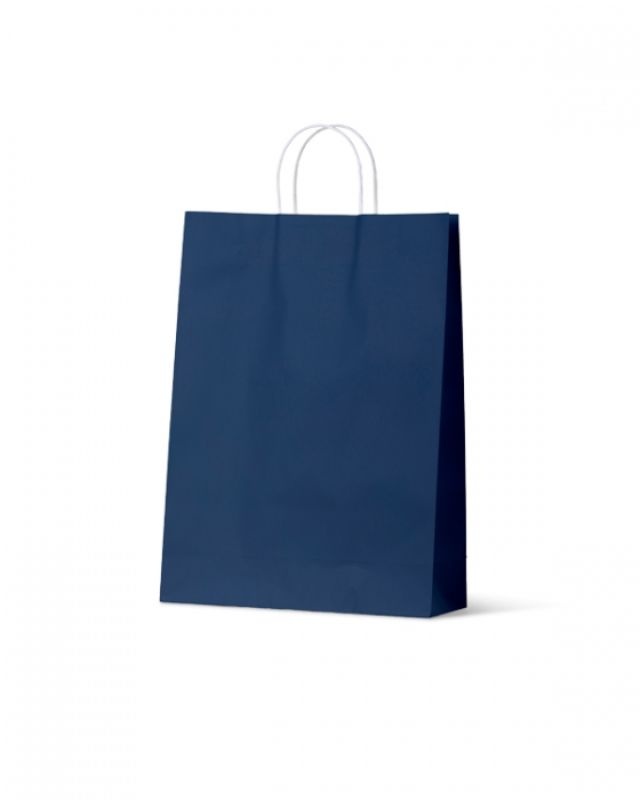
Paper Bags - Earth Collection Navy Large - 100 units
Discover our Paper Bags from the Earth Collection in a rich Navy hue, designed to combine sustainability and style. Each bag measures 420 x 310 x 110 mm, making them the perfect size for a variety of uses, from boutique shopping to craft fairs. With 100 units included in each pack, you can stock up for your business's eco-friendly needs or personal projects. These large paper bags are crafted from high-quality, recycled materials, ensuring they're strong enough to carry your products while being gentle on the planet. Ideal for retailers looking to reduce their carbon footprint, these navy paper bags are not only aesthetically pleasing but also practical for heavy or bulky items. Their sturdy construction offers durability while maintaining a stylish appearance. Promote your brand as green-friendly by offering customers beautiful and sustainable packaging solutions. These Earth Collection paper bags can be easily customized, providing an excellent branding opportunity for businesses of all sizes. Enhance your customers' shopping experience with our elegant and eco-conscious bags, and join the movement towards a sustainable future. Shop now at Smartfox AU and make an eco-friendly choice with our Navy Large Paper Bags - perfect for all your packaging needs. 420 X 310 X 110
Brand: BEEDEE FULL CARTON
Category: Business & Industrial > Retail > Paper & Plastic Shopping Bags > Rigid Handle Shopping Bags